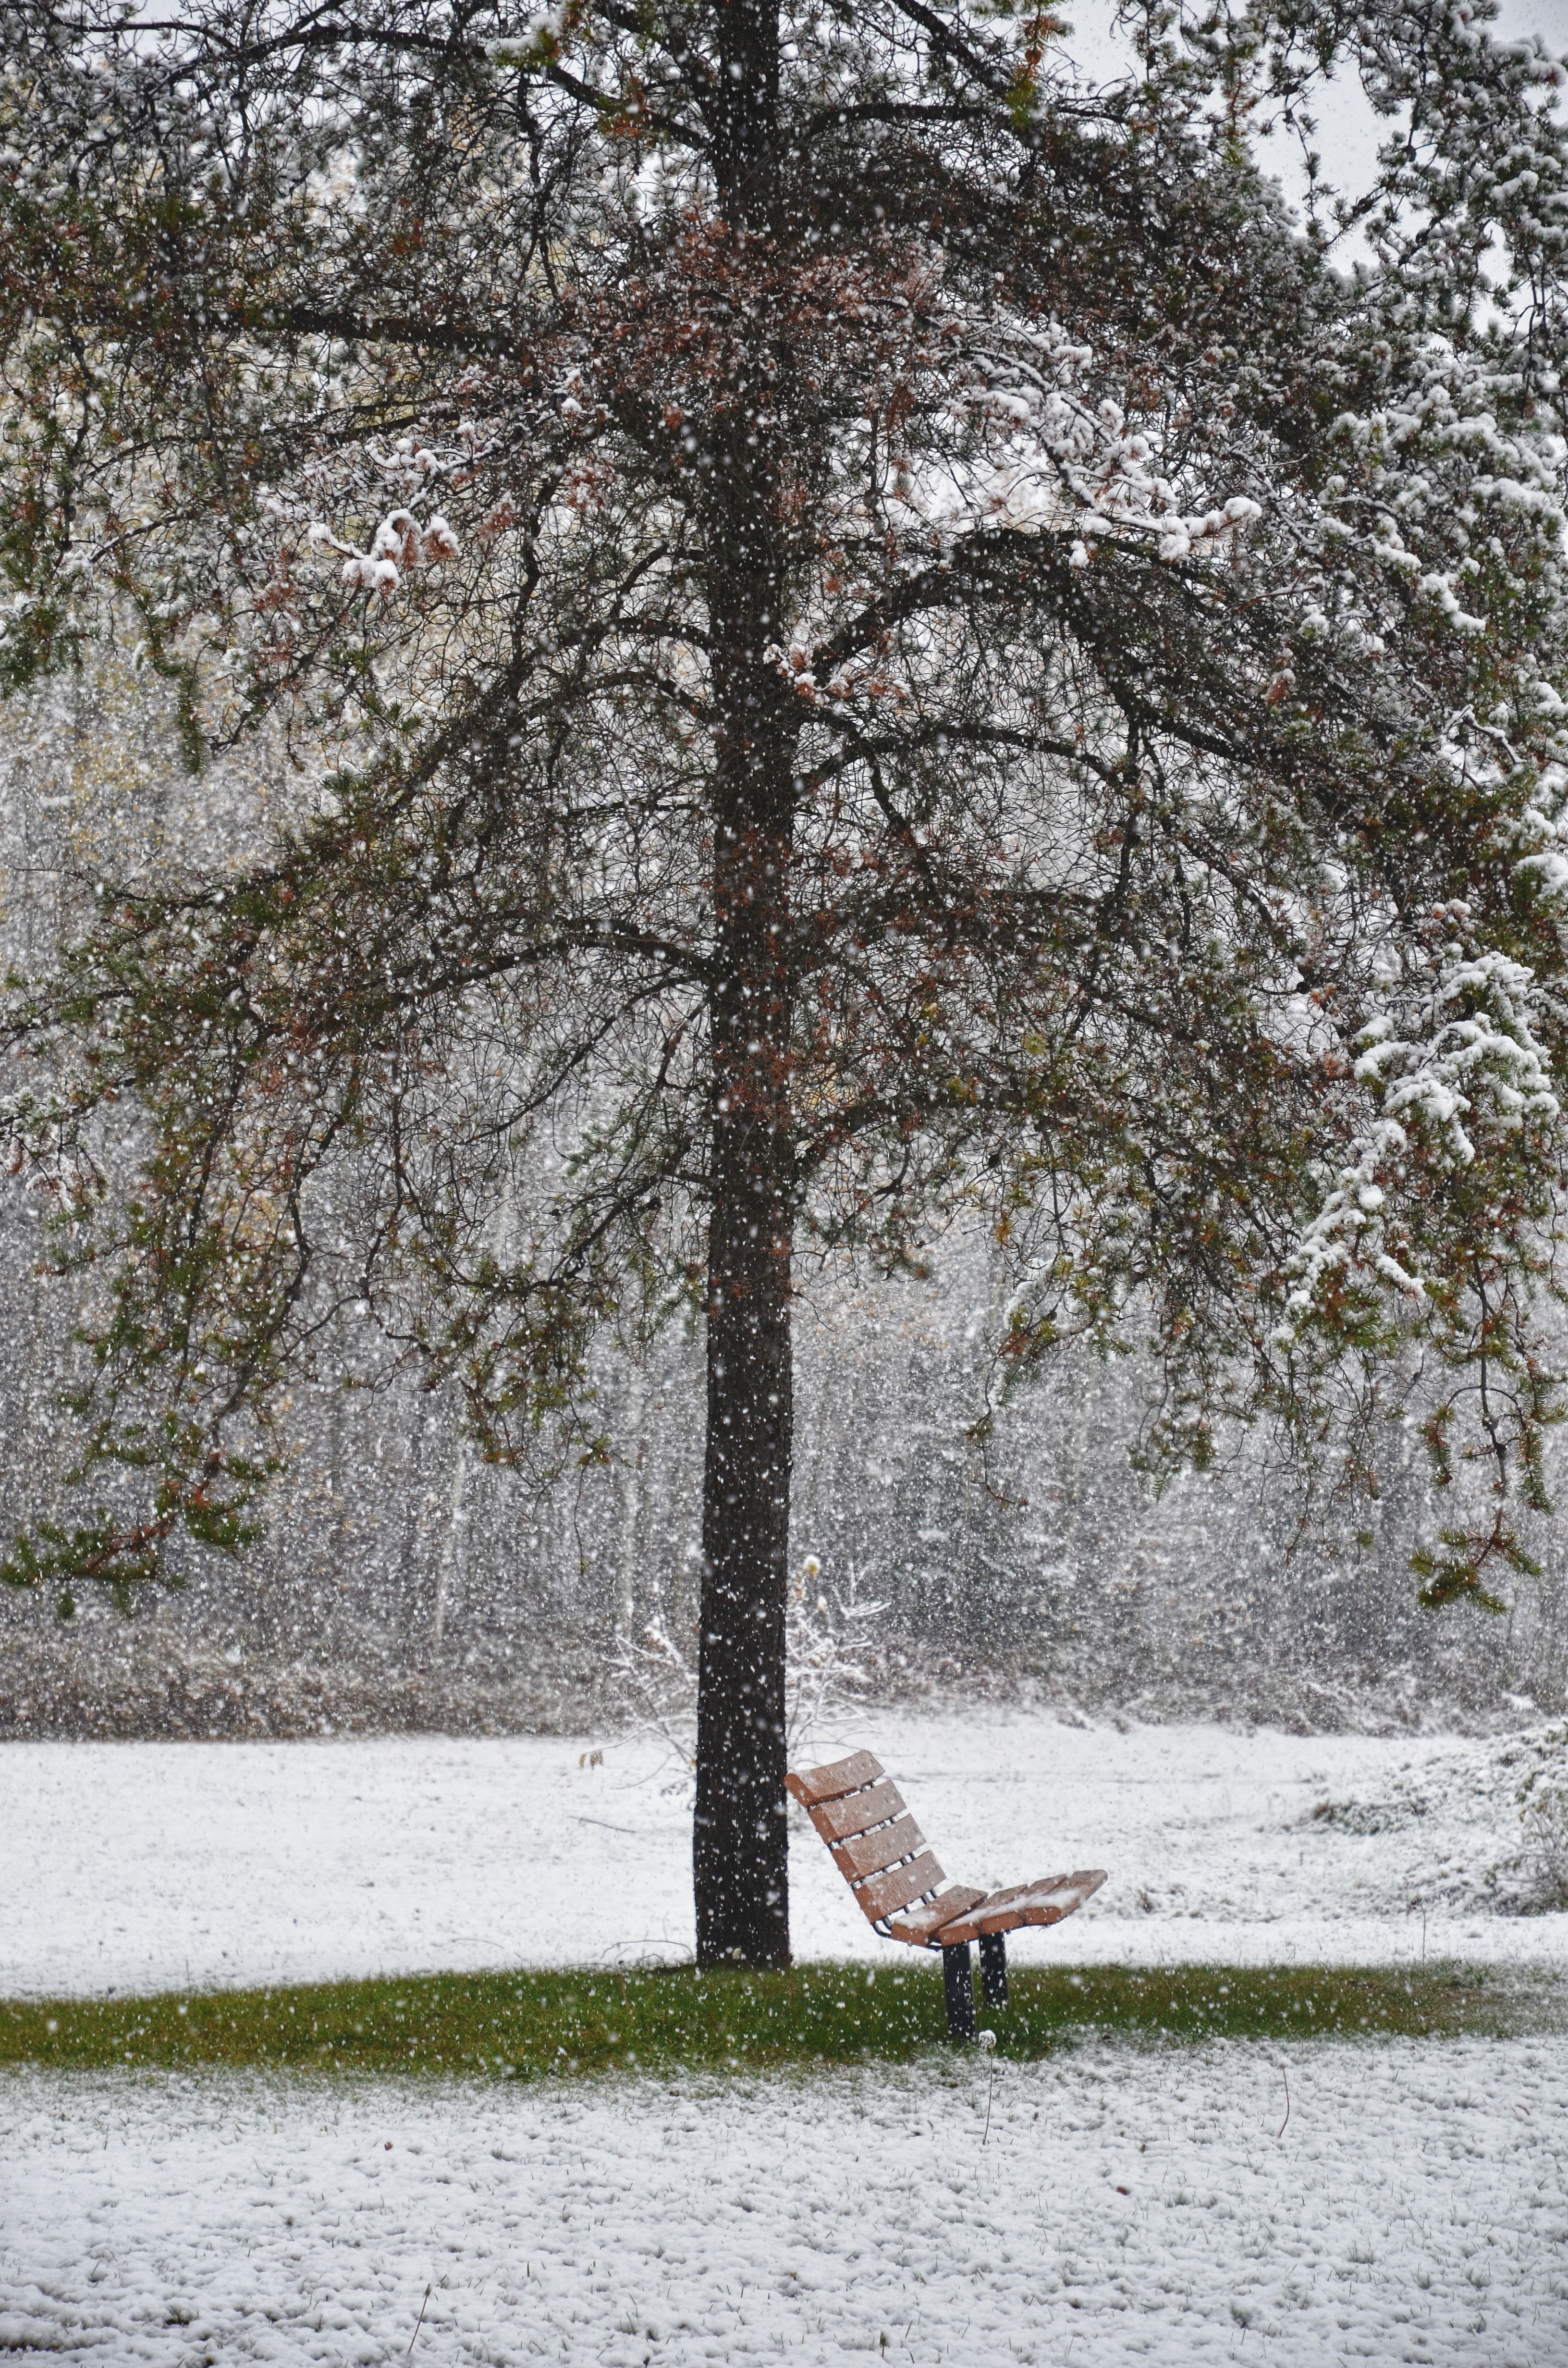
landscape, tree, forest, path, branch, snow, cold, winter, plant, fog, bench, frost, peaceful, park, weather, contrast, frozen, season, decorative, seasonal, scene, woodland, quiet, solitaire, freezing, atmospheric phenomenon, woody plant